Beethoven House

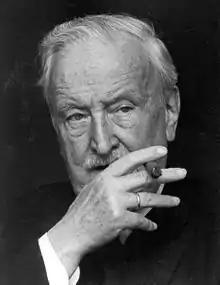
Hermann Josef Abs in the 1970s

Publications stemming from the work of the Beethoven-Haus staff are published by the in-house publishing house. Many editions of the Beethoven archive are published as part of the various series the Beethoven-Haus publishes. The first series under the direction of Ludwig Schiedermair as editor counts ten volumes published between 1920 and 1934. Most of them are commented original documents from Beethoven with facsimile. The series also comprises monographs. After the war it continued under the name "Neue Folgen" (new series). The new series 1 containing sketches and drafts shows how relevant sketch research has always been deemed.[48] As part of series 2 the Beethoven-Jahrbuch (Beethoven Yearbook) was published in 1953/54 and 1973/81. In 1999 the yearbook was replaced by the annual publication Bonner Beethoven-Studien (Bonn Beethoven Studies) belonging to series 5. Apart from articles about sources and interpretations concerning Beethoven's life, his compositions and their reception these volumes also feature a review of the past year's activities of the Beethoven-Haus, the Beethoven archive and the publishing house. The 3rd series is dedicated to the facsimile editions. For the facsimile of the Pastoral Symphony (op. 68) (Vol. 14, 2000) and the facsimile edition of the Moonlight Sonata (op. 27,2) (Vol. 16, 2003) the publishing house was awarded the German Music Edition Prize. This prize was given for the publication "Beethoven im Bild" (2012) in 2013, too.